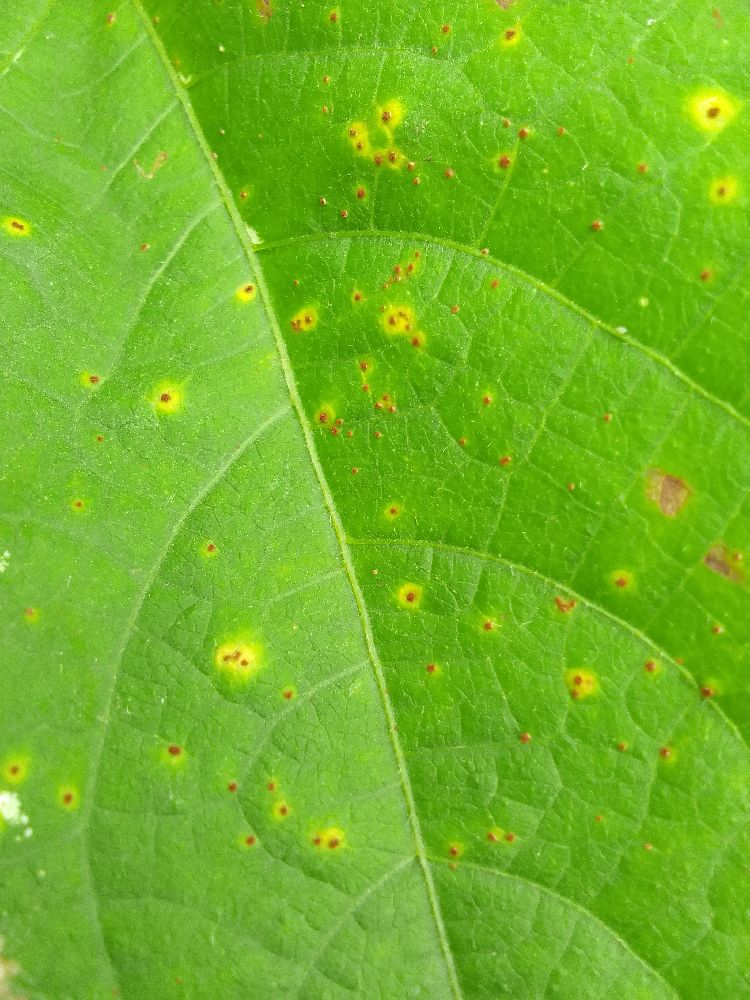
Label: rust